Maybach

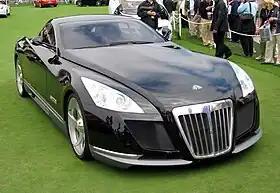
Maybach Exelero at the Concours d'Elegance

In November 2014, Daimler announced the revival of the Maybach name as a sub-brand of the Mercedes-Benz S-Class (W222), known internally as the model X222 platform, positioned as an upscale version akin to the more sporty Mercedes-AMG sub-brand. In anticipation of its April 2015 launch, the flagship Mercedes-Maybach S600 was unveiled at car shows in Los Angeles, United States, and Guangzhou, China, and the production model at the 2015 Geneva Motor Show. The X222 lineup receivd mid-life facelift for model 2018. The V8 variant S550 was renamed to the S560 while the V12 variant S600 flagship models was renamed the S650 (known as S680 in the Chinese market).